Favicon

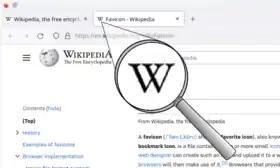
Wikipedia's favicon, shown in Firefox

A favicon (short for favorite icon), also known as a shortcut icon, website icon, tab icon, URL icon, or bookmark icon, is a file containing one or more small icons associated with a particular website or web page. A web designer can create such an icon and upload it to a website (or web page) by several means, and graphical web browsers will then make use of it. Browsers that provide favicon support typically display a page's favicon in the browser's address bar (sometimes in the history as well) and next to the page's name in a list of bookmarks. Browsers that support a tabbed document interface typically show a page's favicon next to the page's title on the tab, and site-specific browsers use the favicon as a desktop icon.